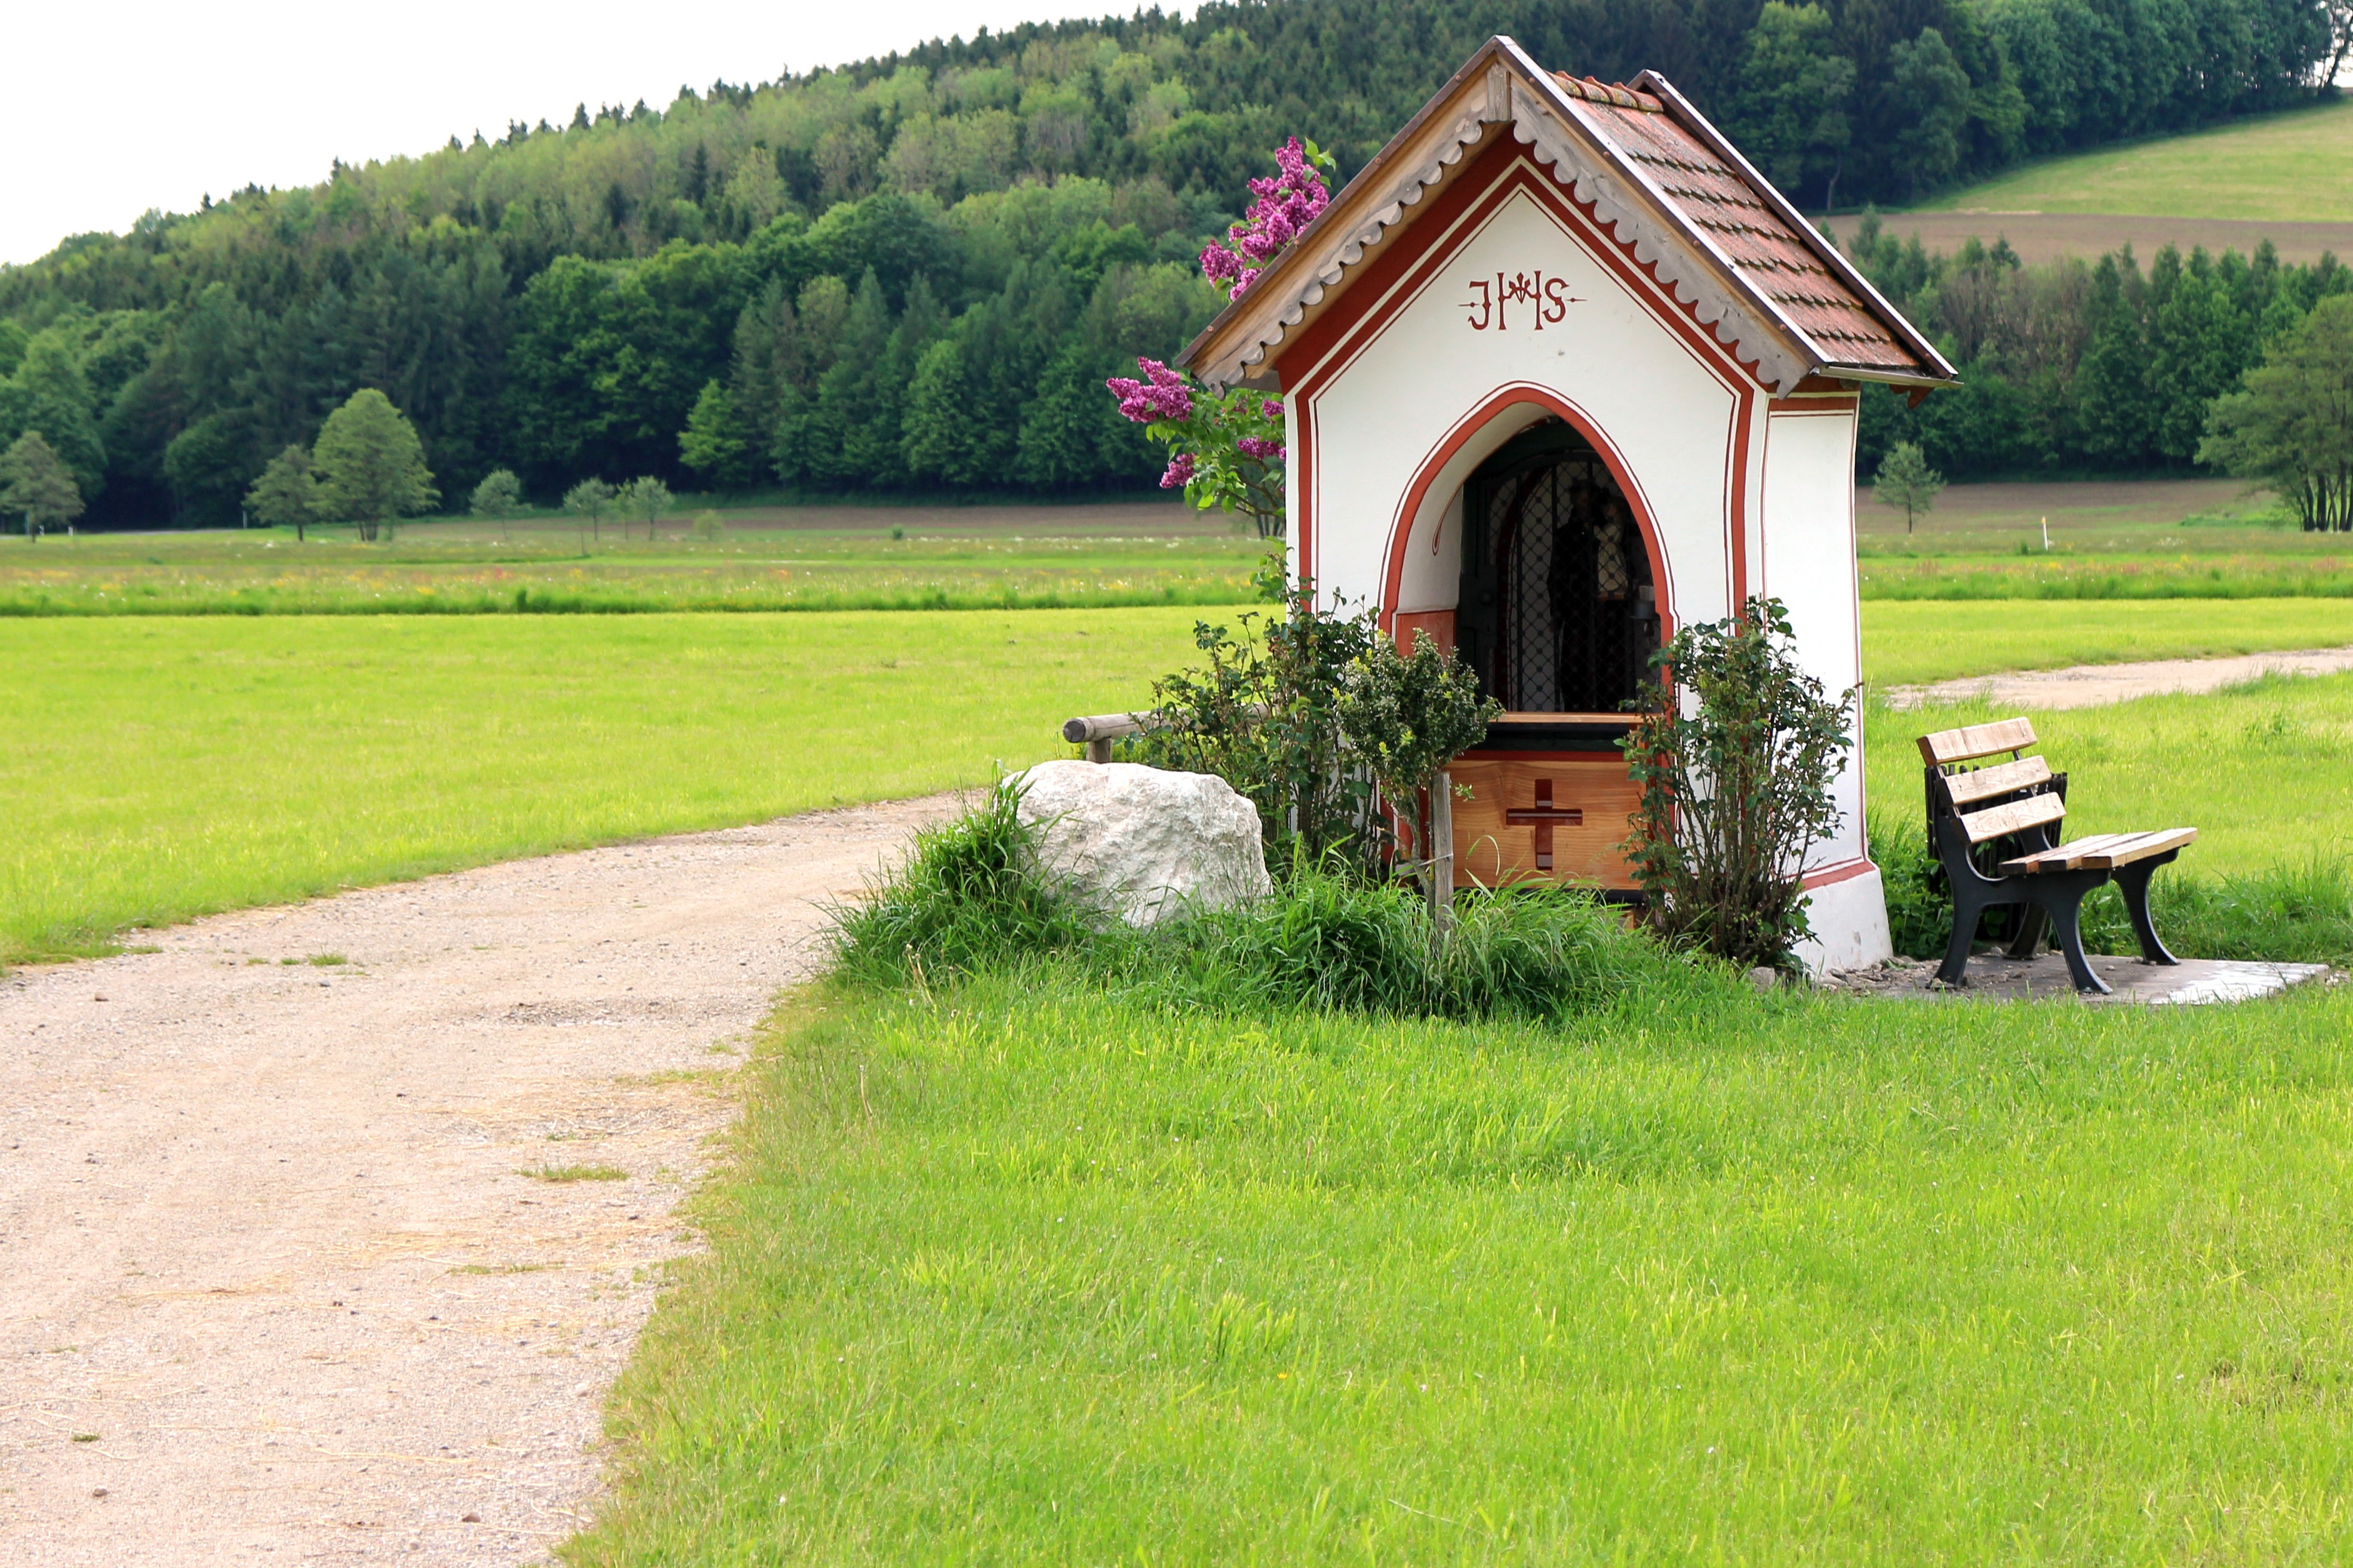
nature, grass, farm, lawn, meadow, building, religion, chapel, christianity, away, believe, house of prayer, rural area, wayside chapel, patron saint